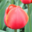
Label: tulip